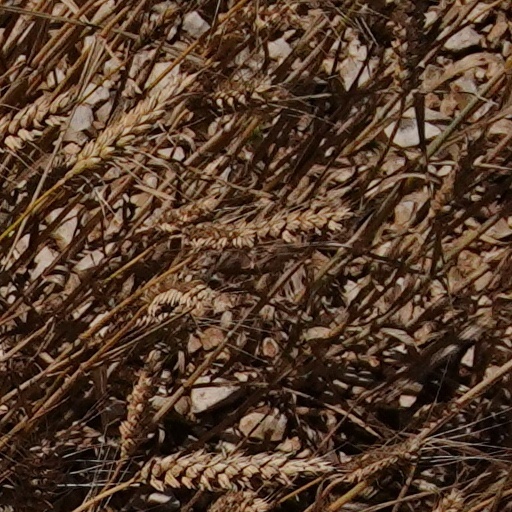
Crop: wheat